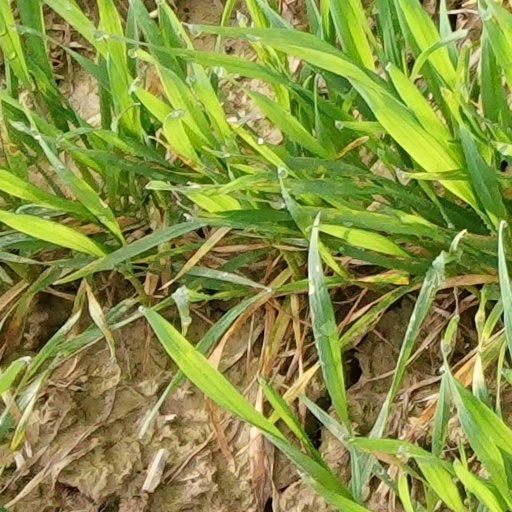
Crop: wheat